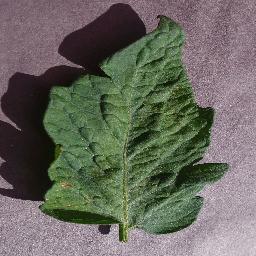
Label: Tomato___Target_Spot